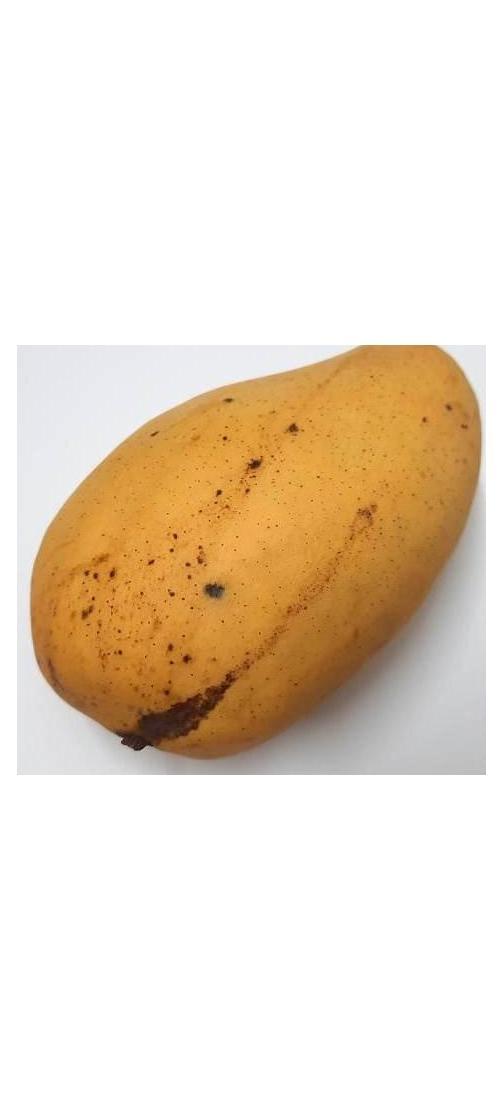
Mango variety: Katimon